Seventh-day Adventist theology

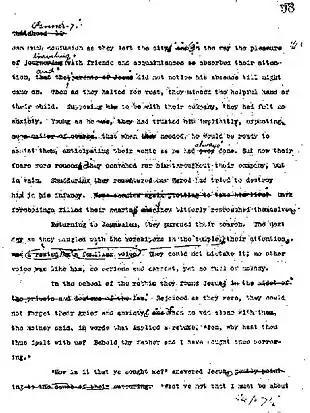
Portion of working pages 80–81 of "Desire of Ages", with editorial handwriting from one of Ellen White's literary assistants

Adventists believe there is a reward of the wicked and sinners, the lake of fire, that will eternally destroy them and they along with all evil will cease to exist, and is the hell we are shown by scripture.